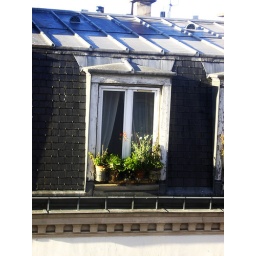
Dans Paris - window with flowers in belleville - 3/02/2007